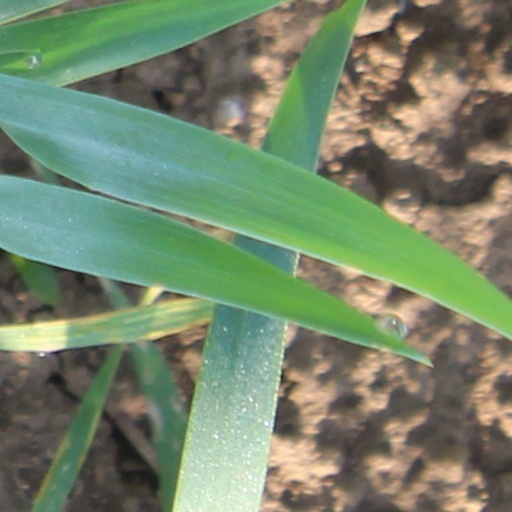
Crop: wheat